Goh Jin Wei

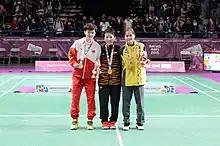
Goh with Wang Zhiyi and Phittayaporn Chaiwan at the 2018 Summer Youth Olympics

At the 2015 World Junior Championships, Goh won the girls singles' event by defeating compatriot Lee Ying Ying in the final. In 2017, she earned a bronze medal in the singles event after losing to Han Yue in the semifinals. Goh participated at the Youth Olympic Games in Buenos Aires where she defeated top seed, Phittayaporn Chaiwan in the semifinals. In the final, Goh defeated Wang Zhiyi to win Malaysia's first gold medal at the Youth Olympic Games. In doing so, Goh became the first ever shuttler to win both World Junior Championships and the Youth Olympic Games title. At the 2018 World Junior Championships, Goh reached the final where she defeated Line Christophersen to capture her second World Junior Championship title.